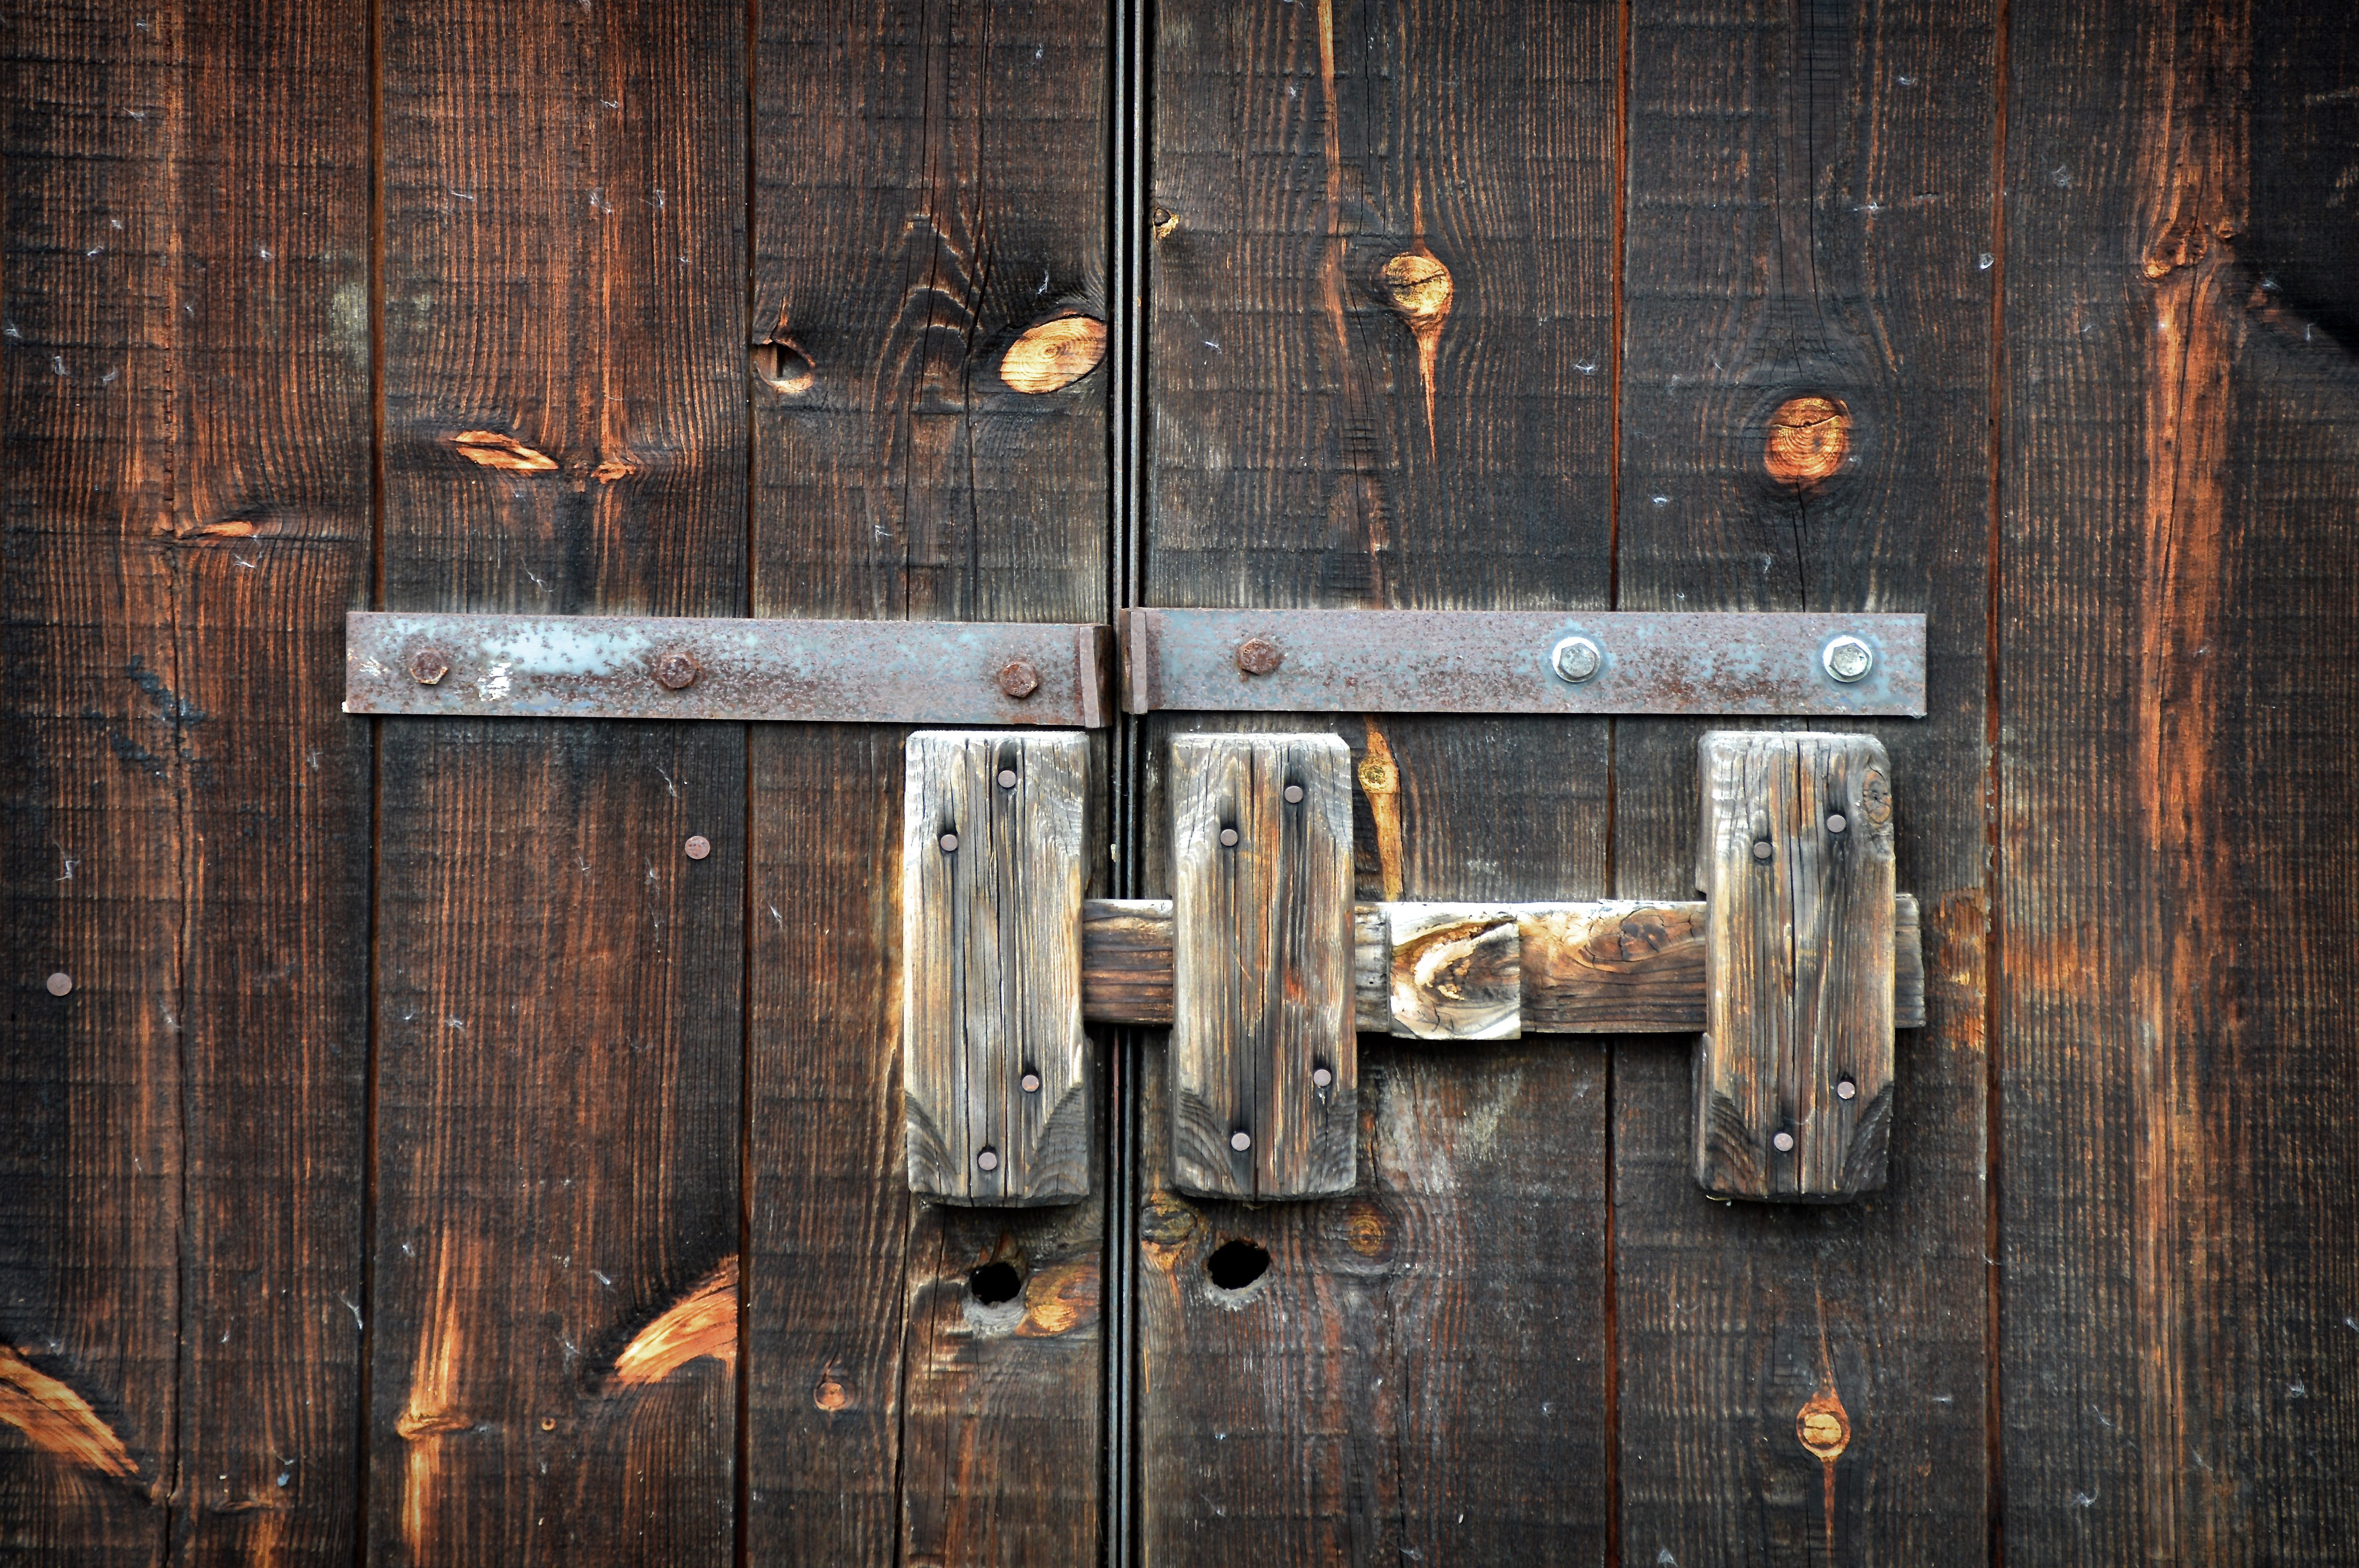
architecture, structure, wood, grain, floor, building, old, wall, nostalgia, furniture, room, door, security, goal, bolt, input, closure, old wooden door, fitting, door hardware, door lock, locks to, blocked, man made object, lock and key